Stand! (song)

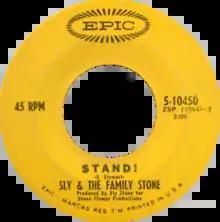
Side A of the US single

"Stand!" is a 1969 song by the soul/rock/funk band Sly and the Family Stone Issued as a single that year by Epic Records, it reached number 22 on the "Billboard" Hot 100 and number 14 on the Hot Soul Songs charts.